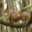
Label: squirrel